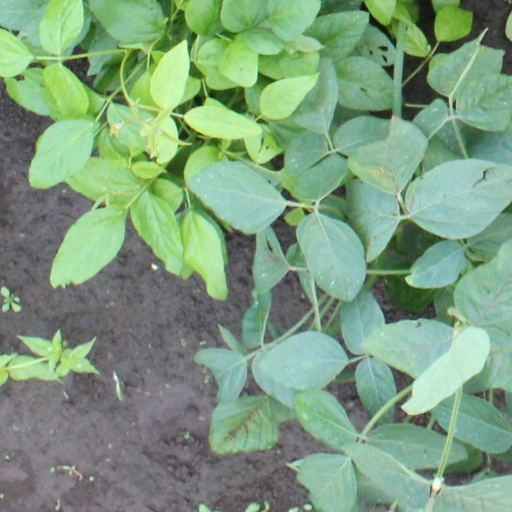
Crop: soybean